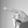
ASL letter: P